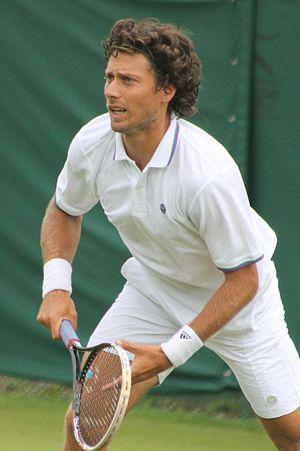
Artem Sitak, né le 8 février 1986 à Orenbourg en Russie, est un joueur de tennis professionnel russe, naturalisé néo-zélandais en mars 2011.